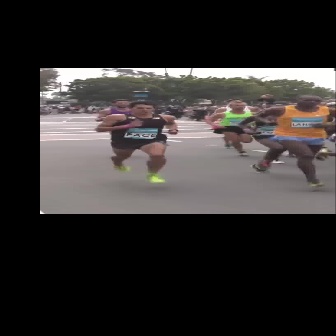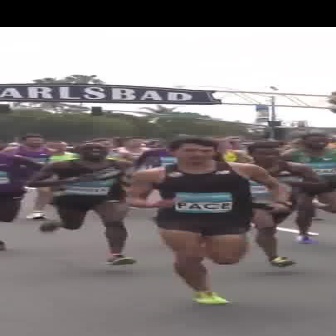
  Please identify the target specified by the bounding box [95,101,177,183] in the first image and locate it in the second image. Return the coordinates in [x_min,y_min,x_max,y_max] format.
Answer: [125,137,294,306]